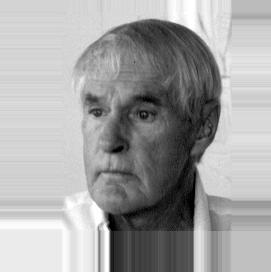
Age: 68